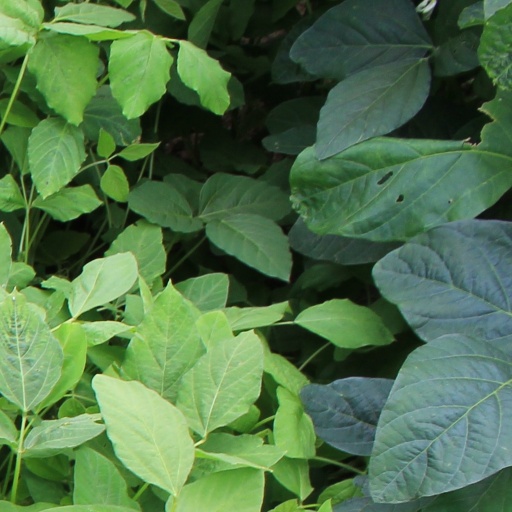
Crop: soybean